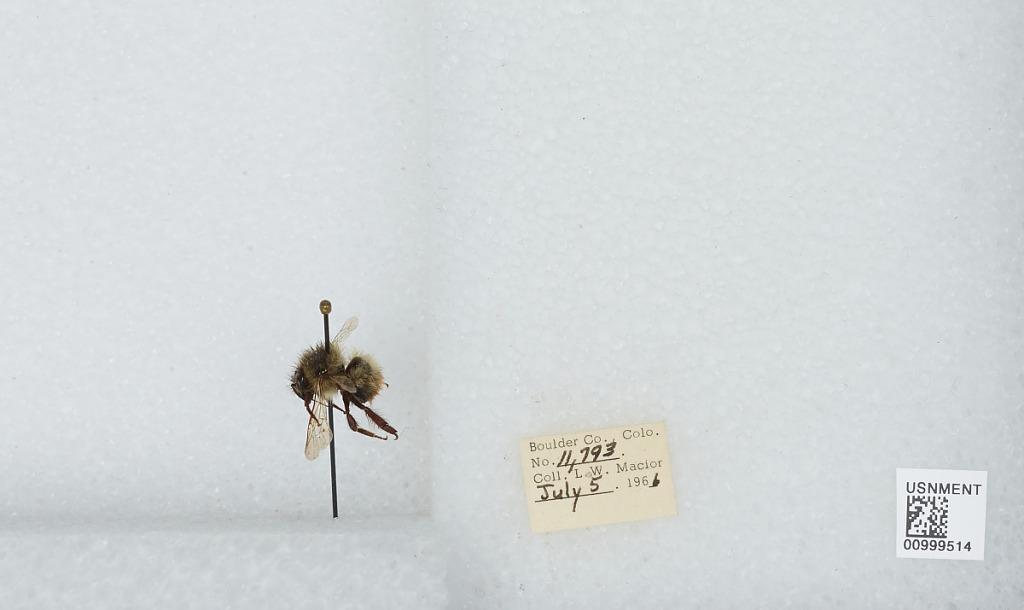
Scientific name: Bombus (Pyrobombus) mixtus Cresson
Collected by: L. Macior
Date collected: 1966-7-5
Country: United States
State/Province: Colorado
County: Boulder
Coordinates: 40.015, -105.27